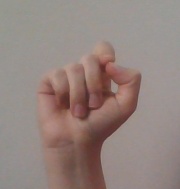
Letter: fa